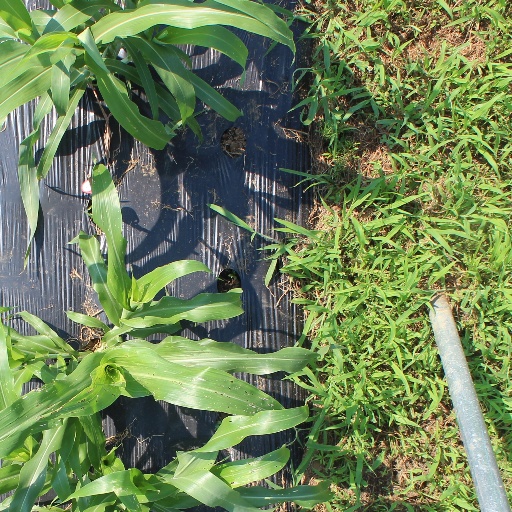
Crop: sorghum